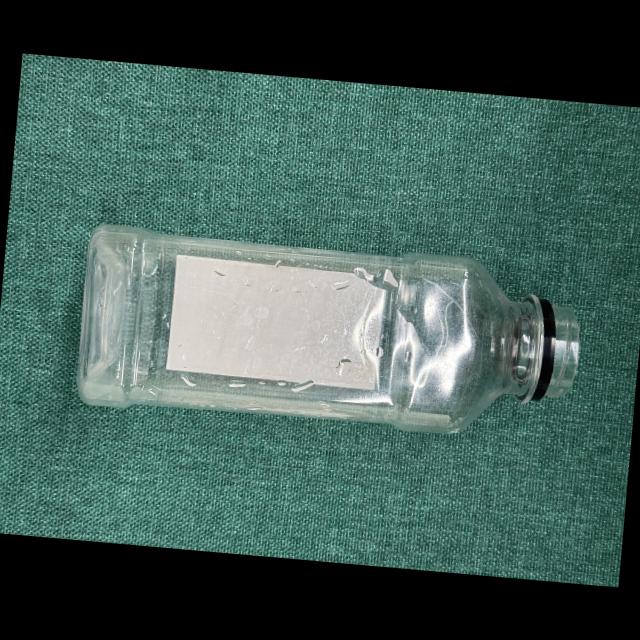
Label: bottles